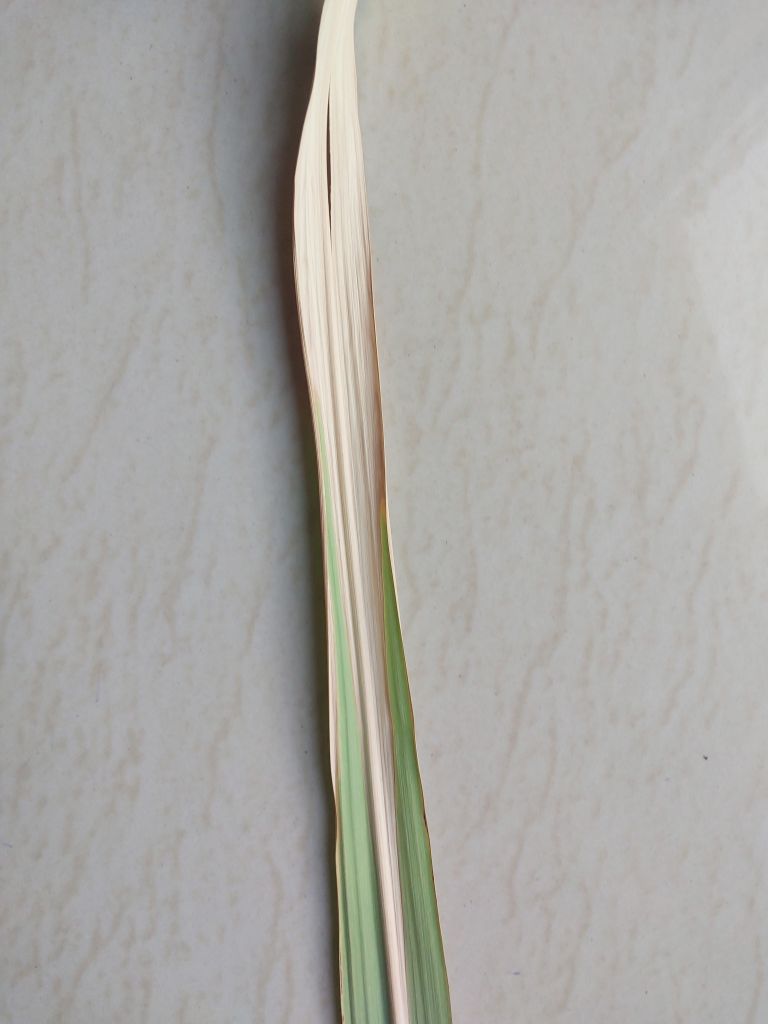
Label: Banded Chlorosis